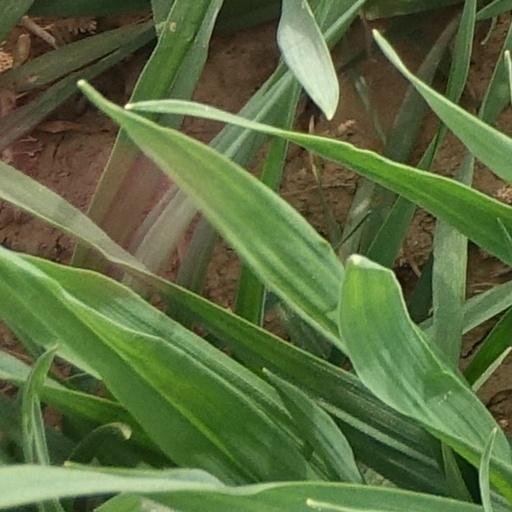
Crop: wheat